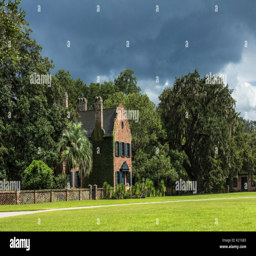
a view of the plantation .